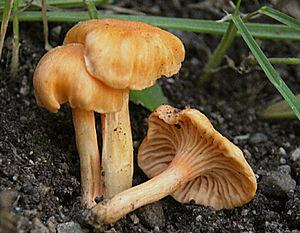
Aucune garantie d'exactitude ne peut être offerte par la liste contenue dans cet article.